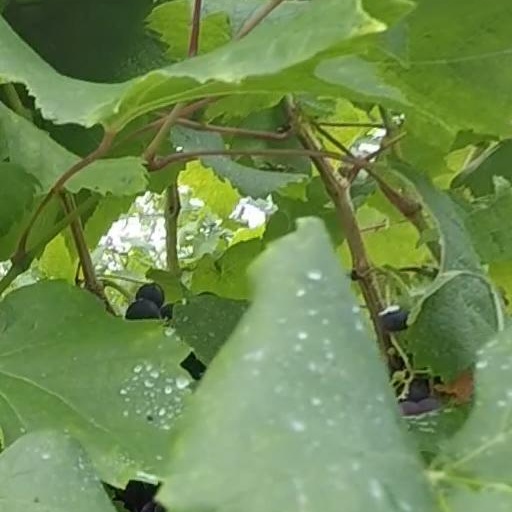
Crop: grape